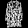
Label: Shirt